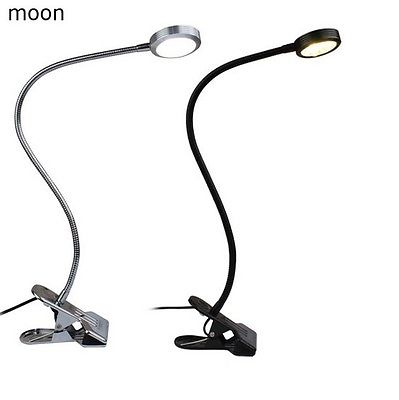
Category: lamp